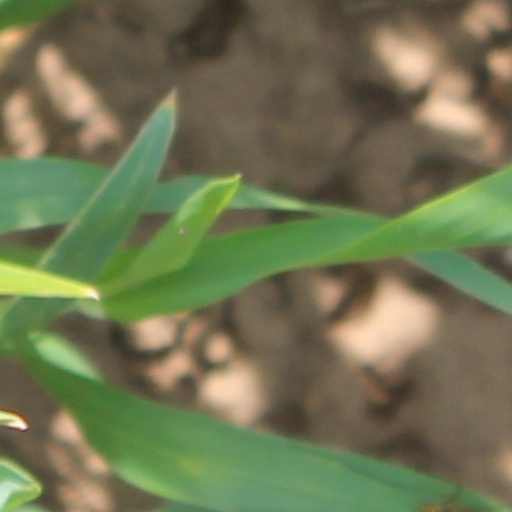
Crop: wheat